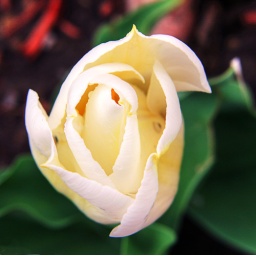
From the flower beds around the CN Tower and Skydome